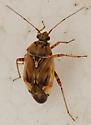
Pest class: lygus_bug